Aryna Sabalenka

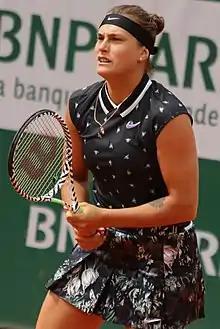
Sabalenka sponsored by Nike for sportswear and Wilson for racquets

Sabalenka continued her great form at the China Open in Beijing, where she defeated Mananchaya Sawangkaew, Ashlyn Krueger and Madison Keys all in straight sets to increase her winning streak to 15 matches. Sabalenka lost in the quarterfinals to Karolína Muchová in three sets.